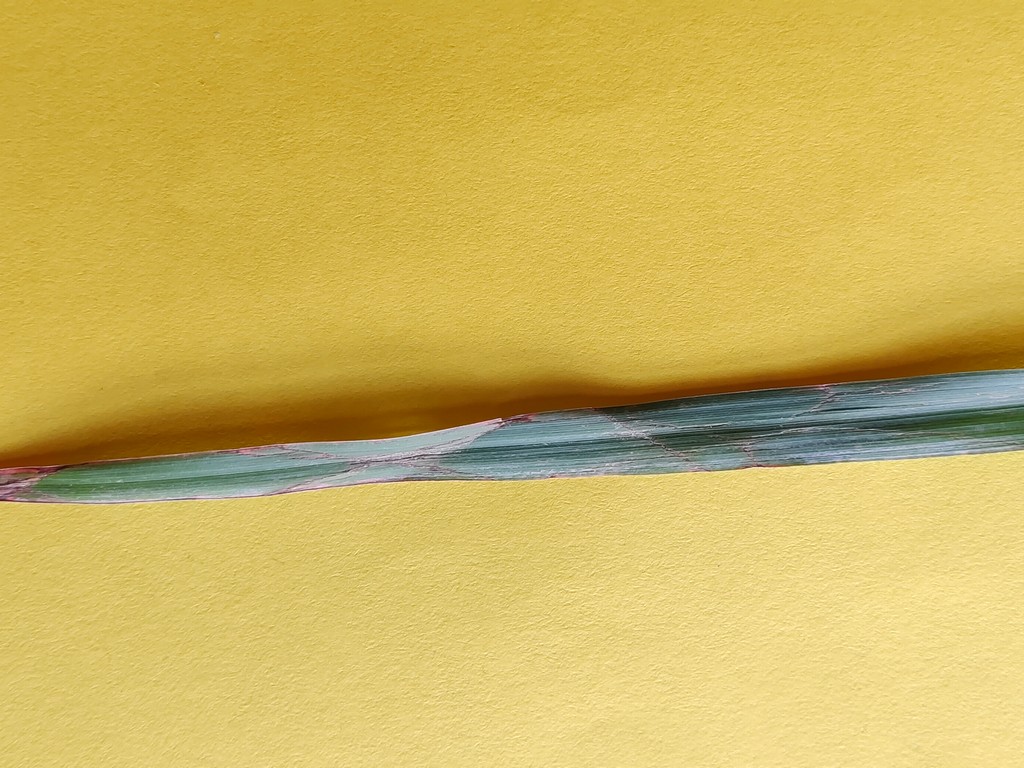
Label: Unhealthy